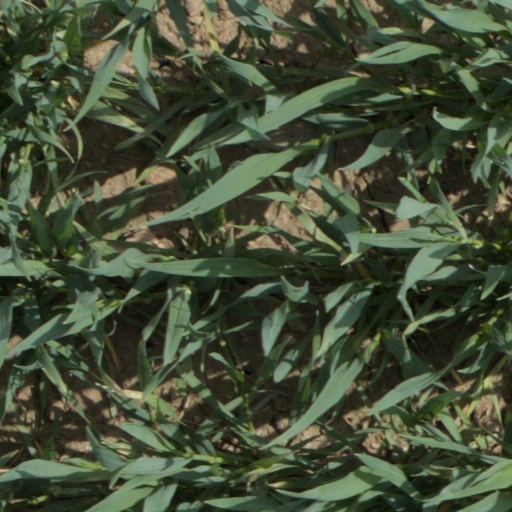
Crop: wheat